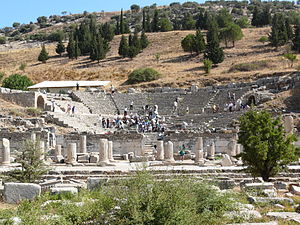
Odeon (bygning)
Ephesus Odeon, Tyrkiet.
Odeon er navnet på flere af græske og romerske bygninger bygget med tanke på musikudøvelse, såsom sangøvelser, musikalske forestillinger, poesikonkurrencer og lignende.